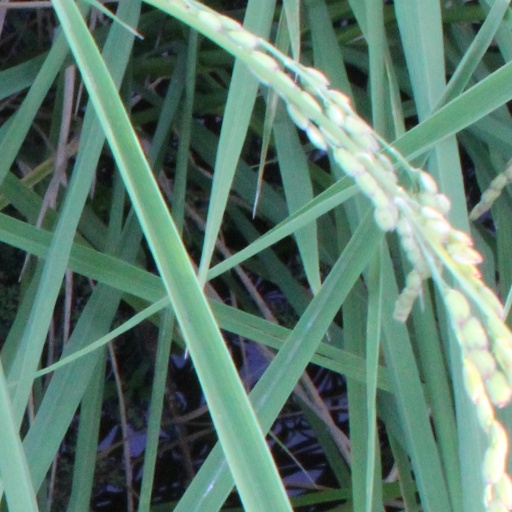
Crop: rice